Robert Melville Smith

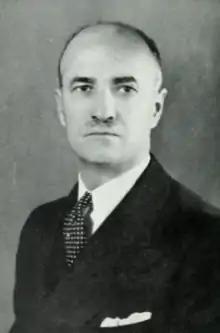
Robert Melville Smith

Robert Melville Smith (14 October 1887 – 16 November 1950) was a civil engineer, who, as deputy minister of the Ontario Department of Highways (now the Ministry of Transportation) between 1928 and 1943, designed and constructed the Queen Elizabeth Way, the first divided intercity highway in North America.